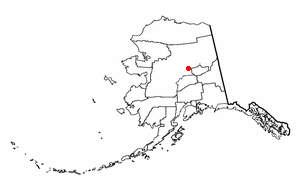
Manley Hot Springs est une localité d'Alaska aux États-Unis appartenant à la Région de recensement de Yukon-Koyukuk. Sa population était estimée à 89 personnes en 2010.